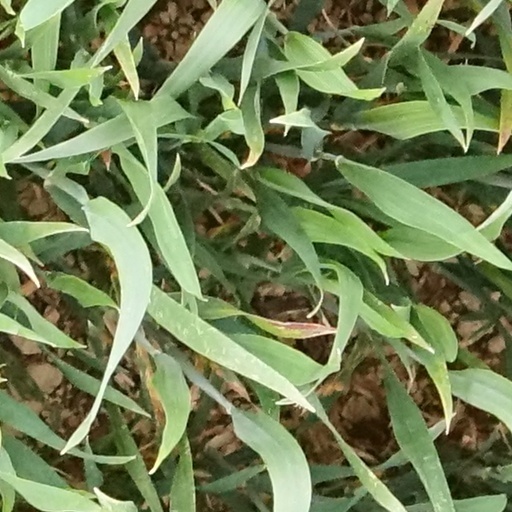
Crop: wheat